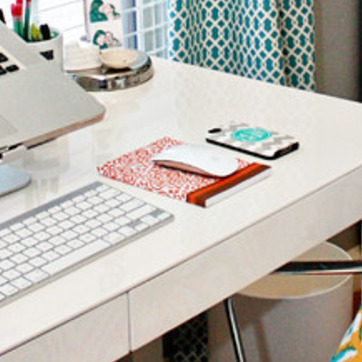
Material: paper